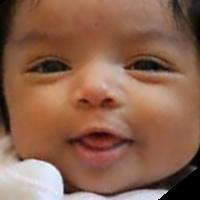
Age group: age 01-10